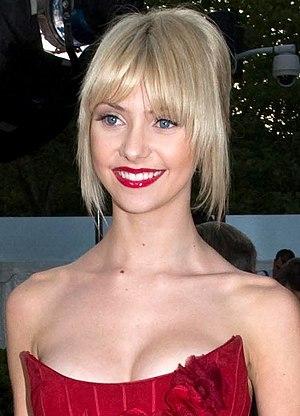
Gossip Girl, ou Gossip Girl : L'Élite de New York au Québec, est une série télévisée américaine en 121 épisodes de 37-42 minutes développée par Josh Schwartz et Stephanie Savage et diffusée entre le 19 septembre 2007 et le 17 décembre 2012 sur le réseau The CW et en simultané au Canada sur CTV pour la première saison, /A\ pour la deuxième et troisième saison puis MuchMusic pour les saisons restantes.